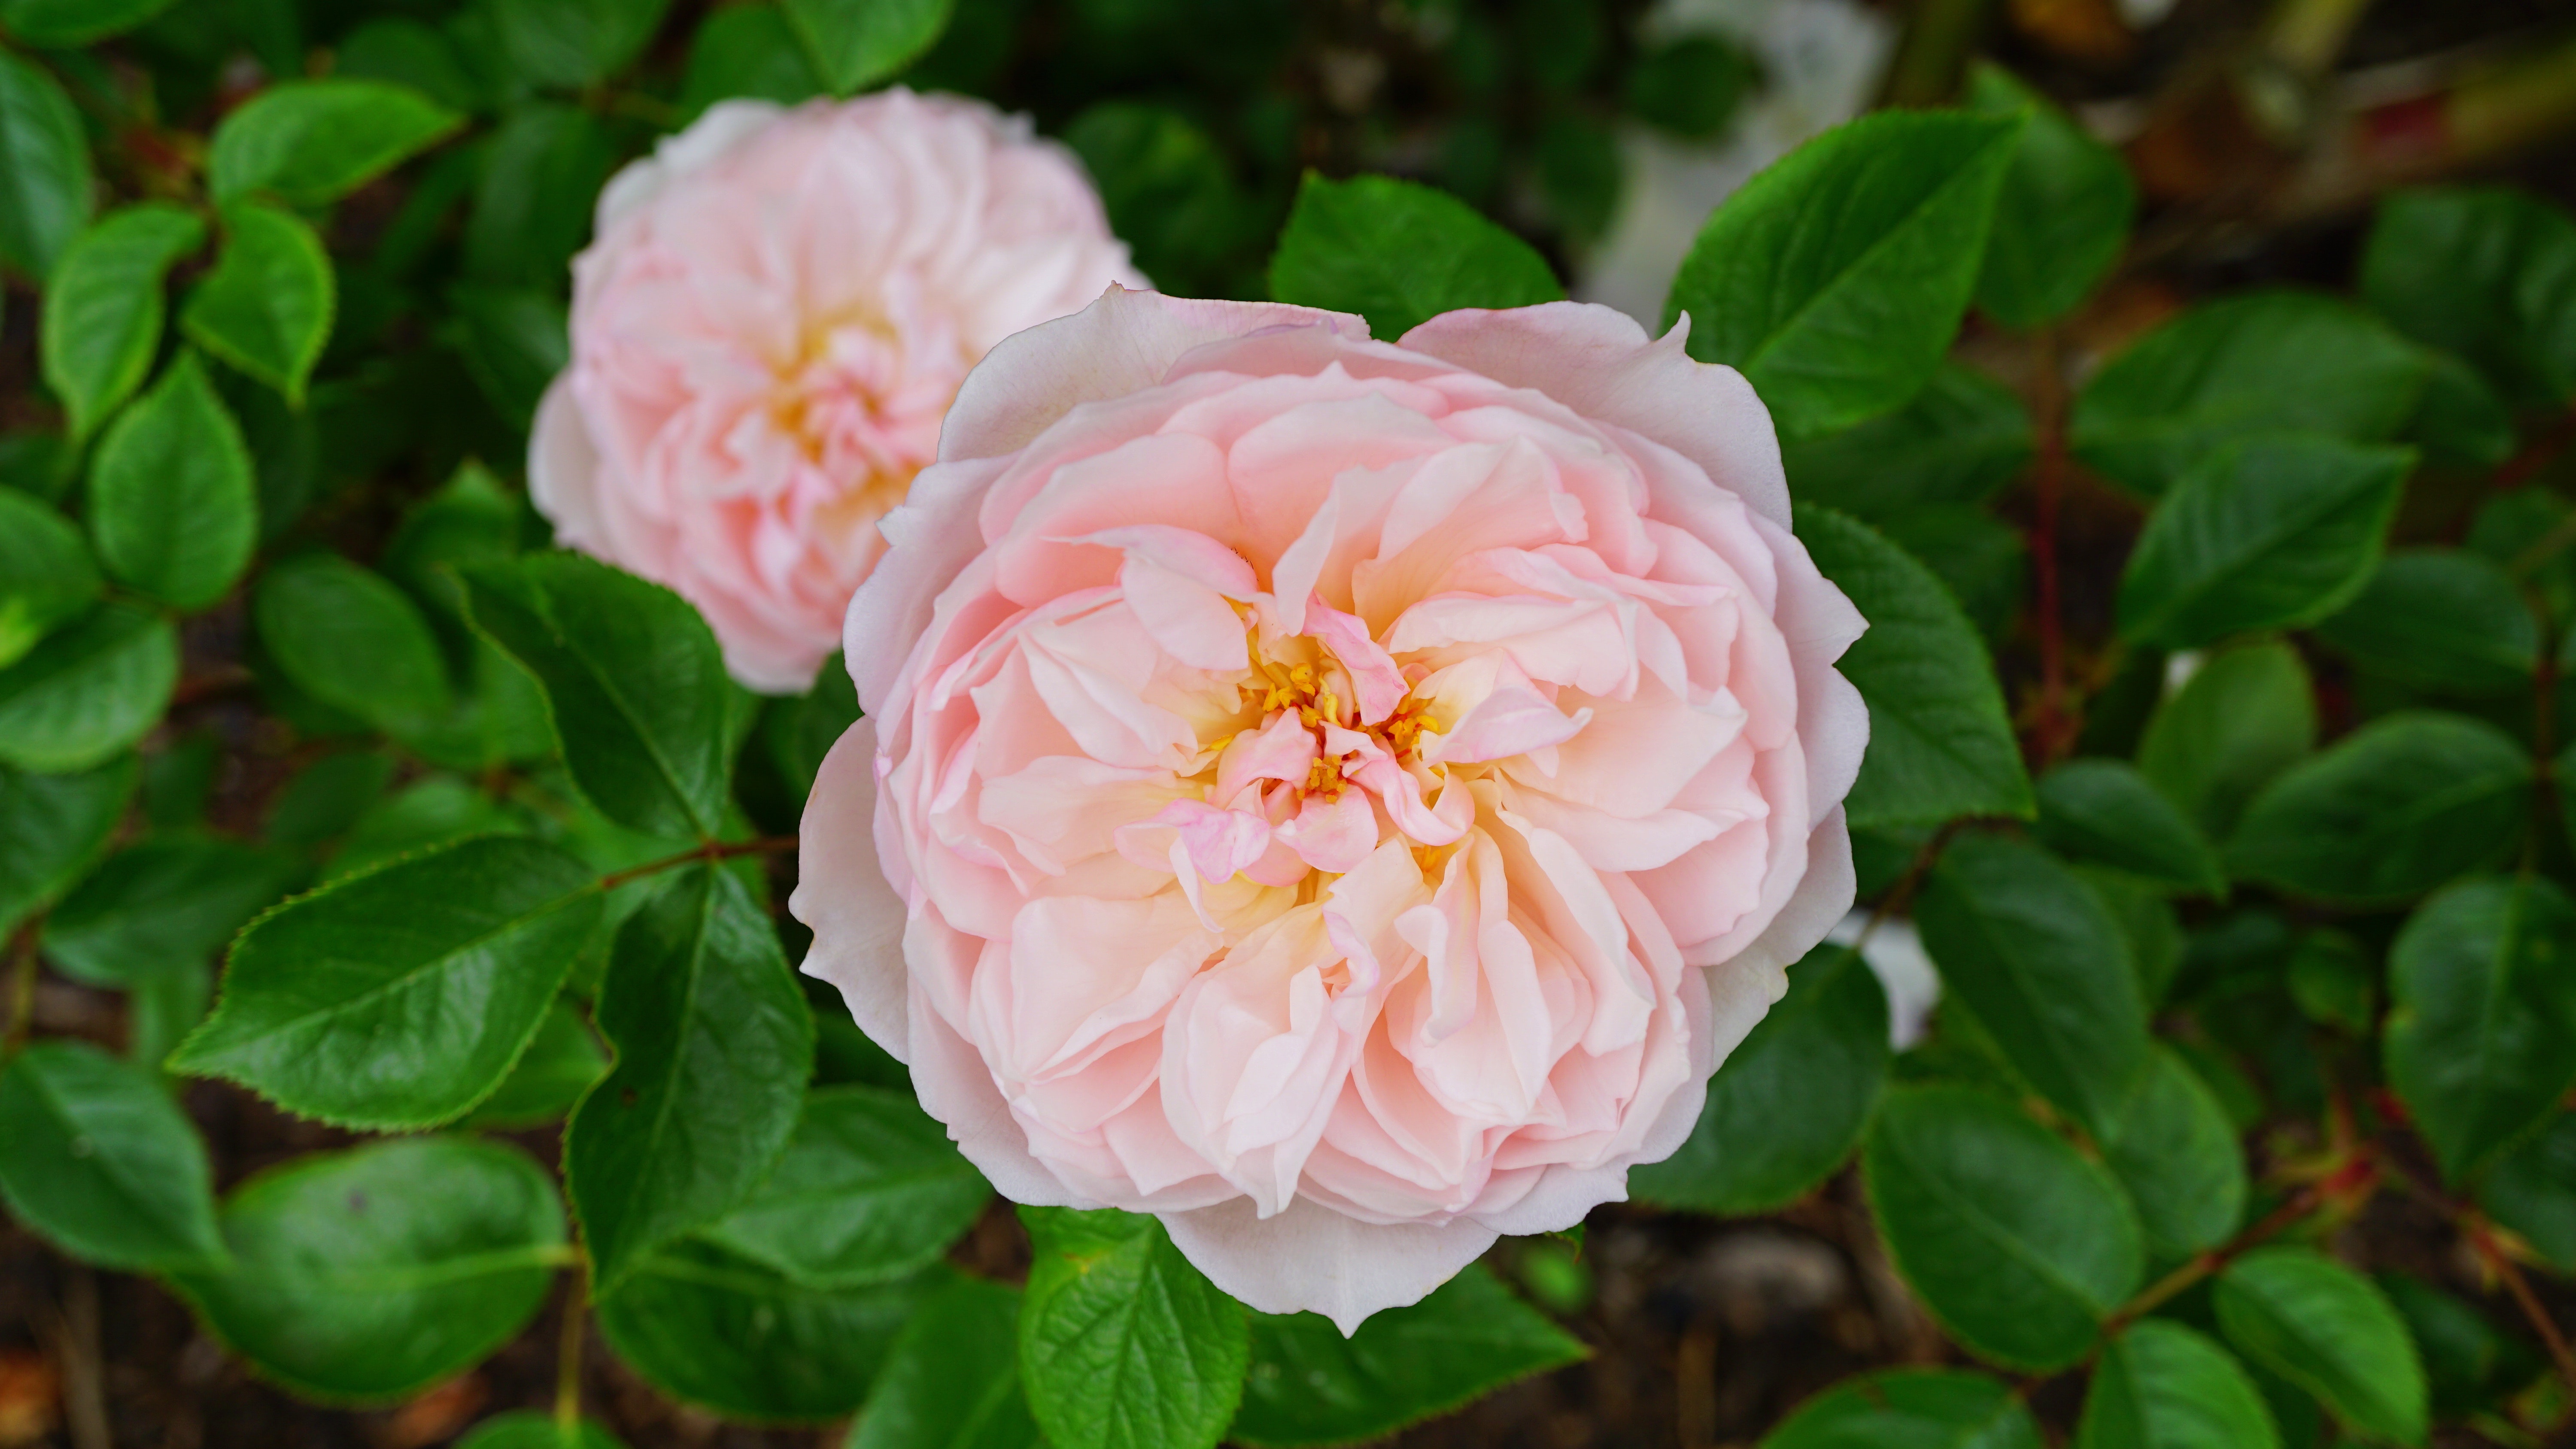
flower, flowering plant, Julia child rose, petal, plant, pink, floribunda, rose, garden roses, rosa centifolia, rose family, botany, rose order, rosa wichuraiana, Chinese peony, spring, china rose, peony, rosa gallica, camellia, common peony, shrub, annual plant